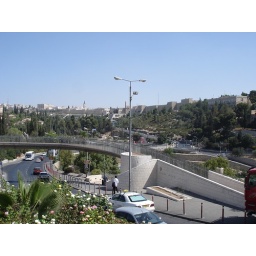
The bridge over the road leading down the hill to Mt. Zion, with the Old City walls in the background